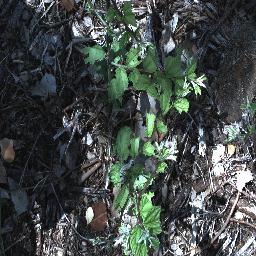
Label: chinee_apple